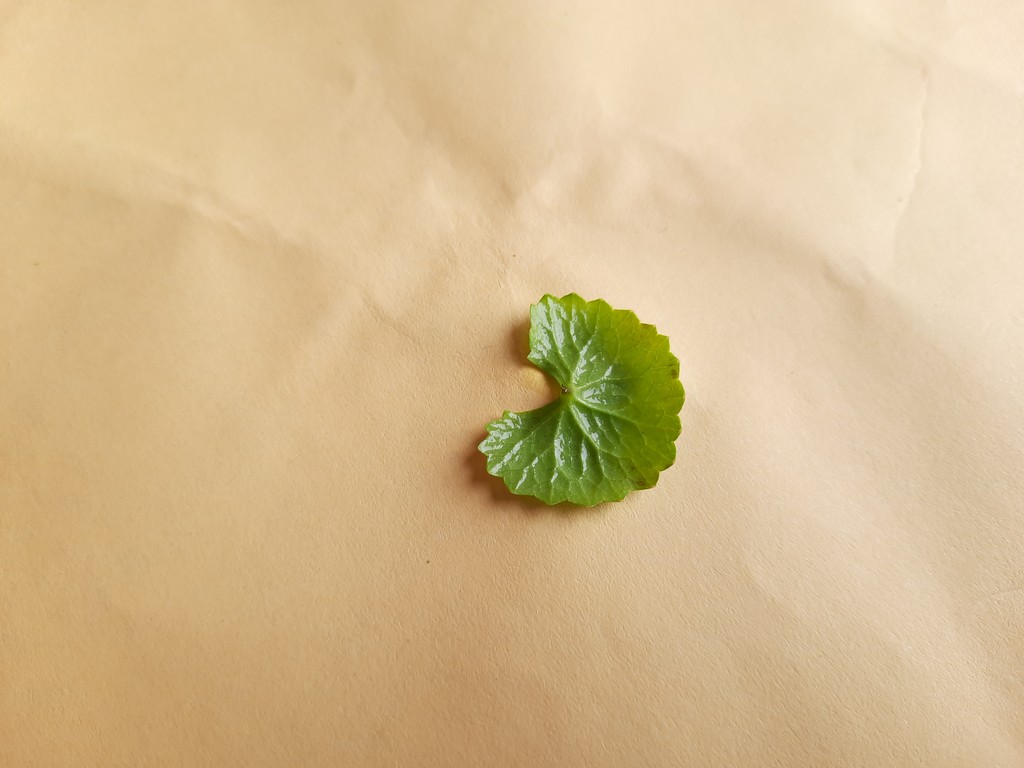
Label: Healthy